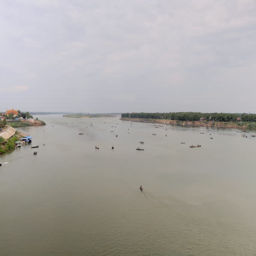
upper view and fishermen 's boats under cloudy skies